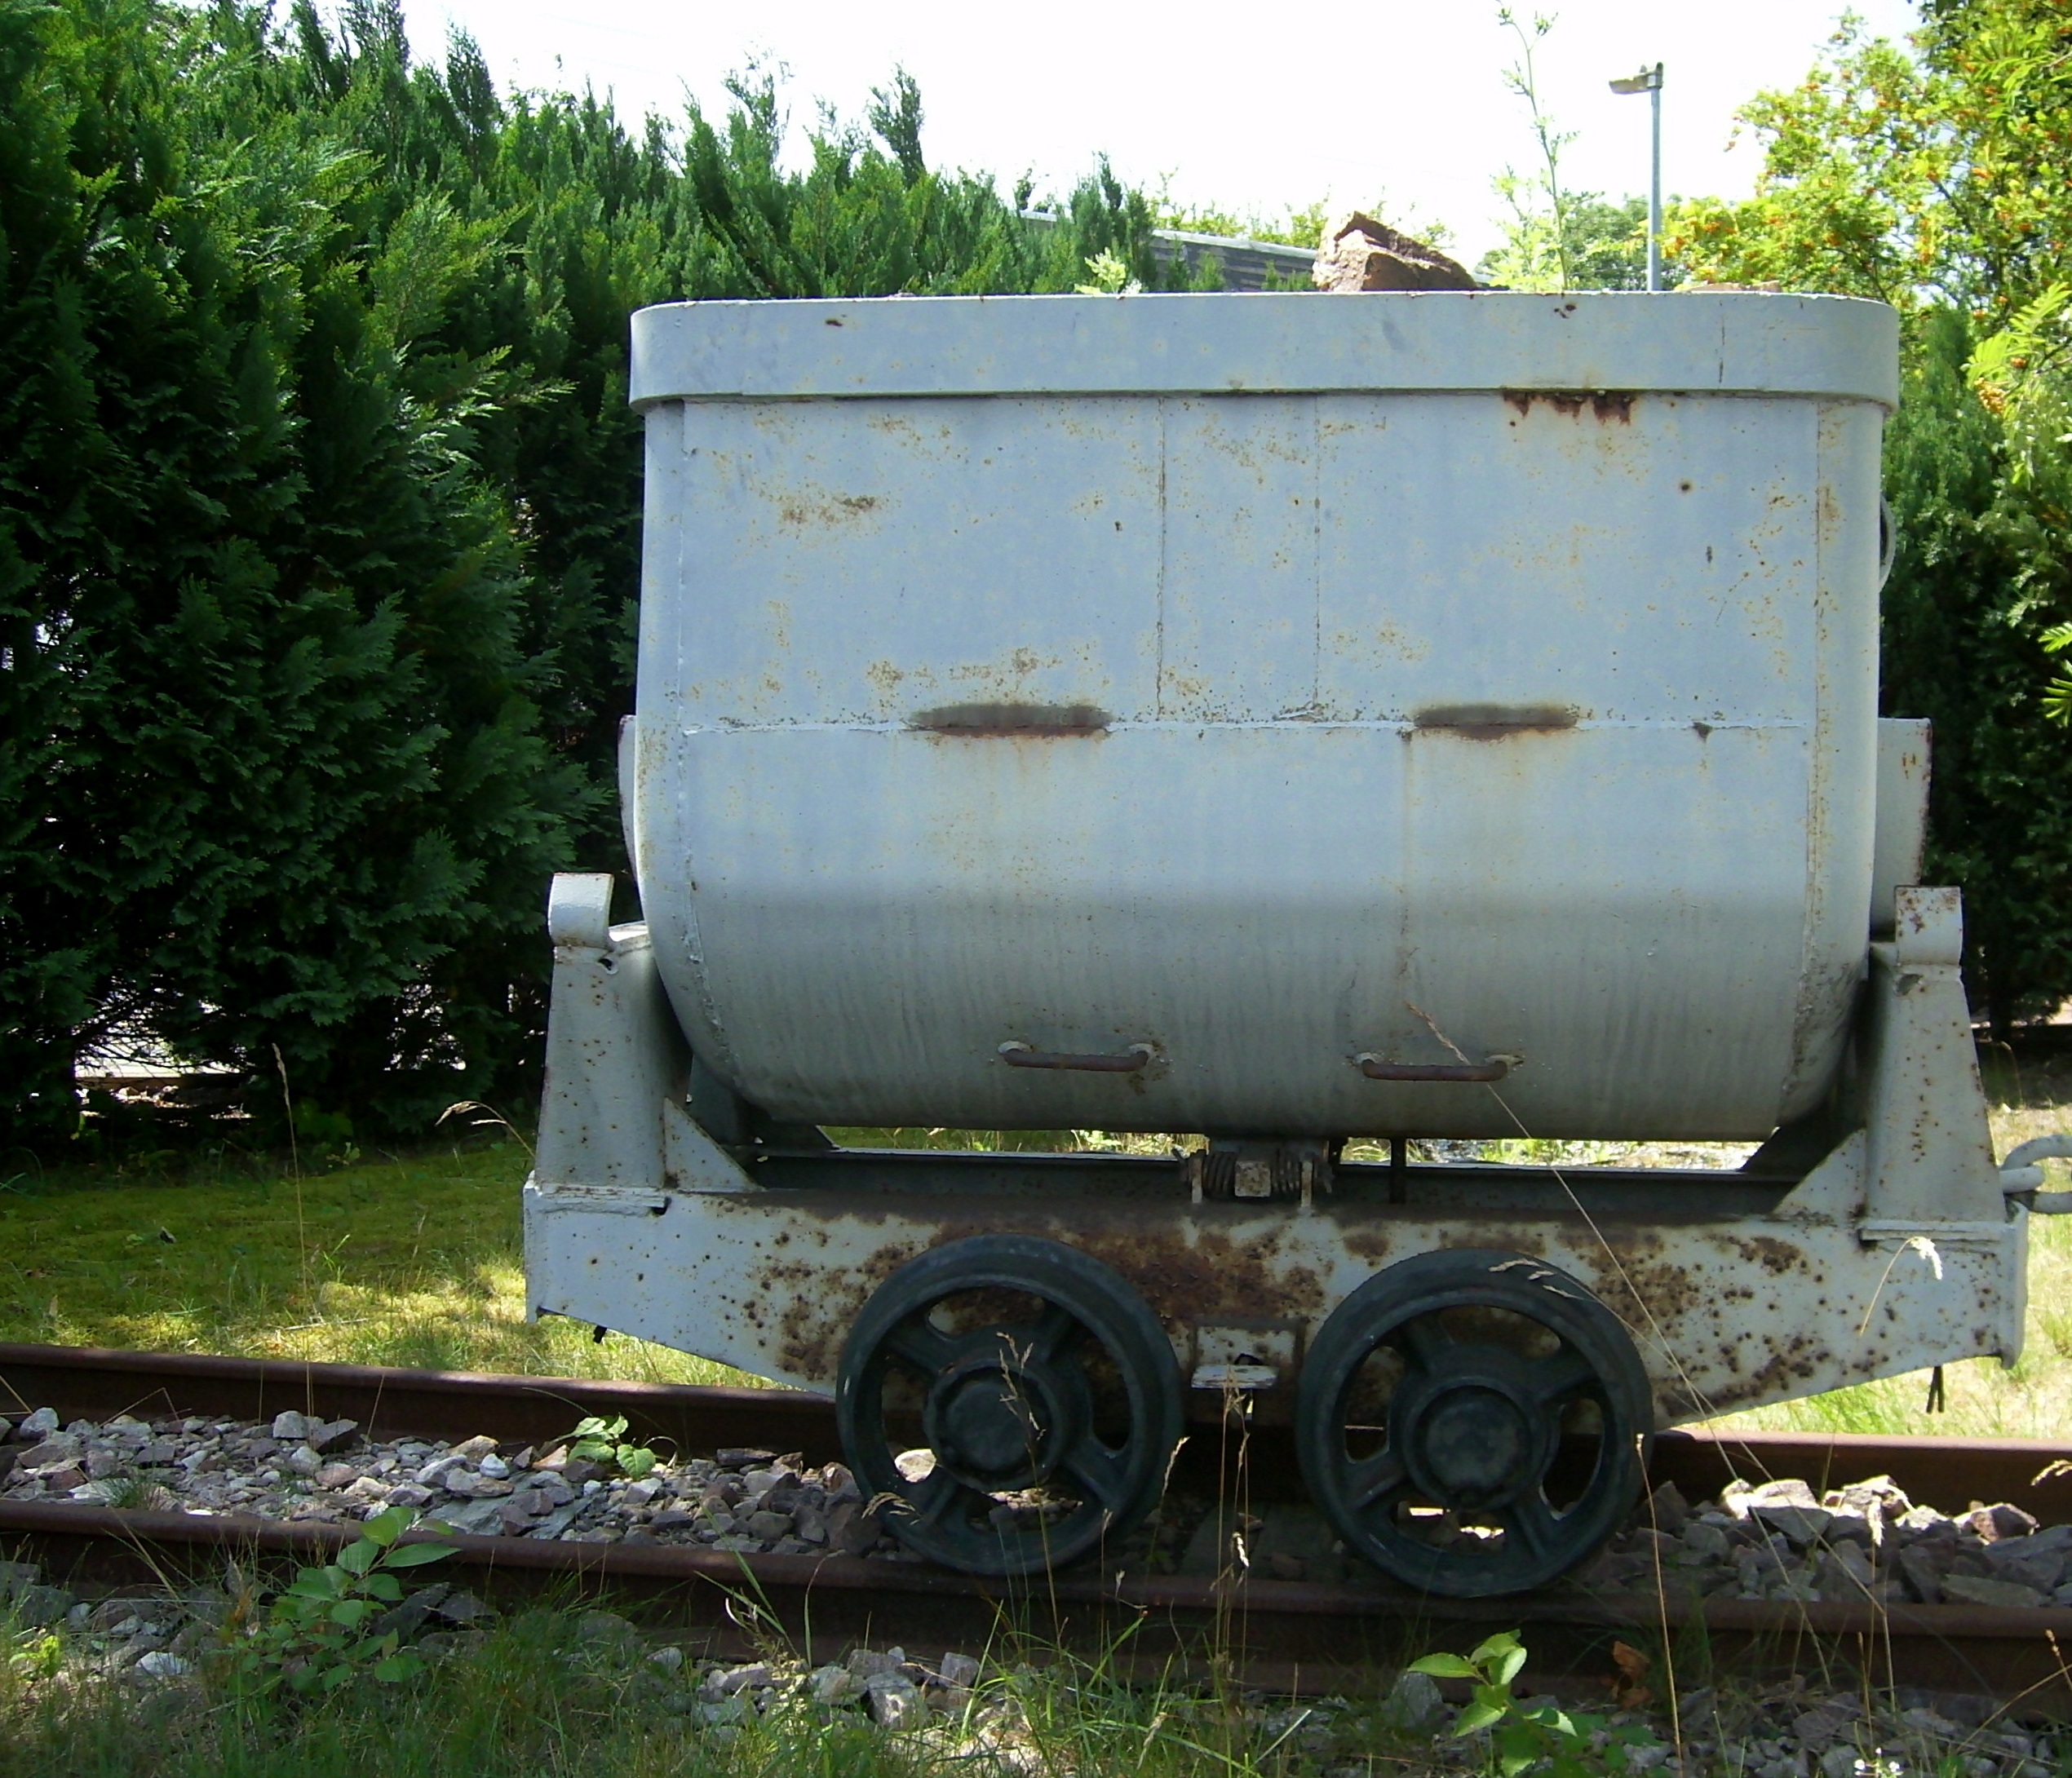
rock, asphalt, underground, transport, truck, vehicle, locomotive, hunt, mine, ore, dare, means of transport, man made object, freight car, rolling stock, light commercial vehicle, railroad car, grubenbahn